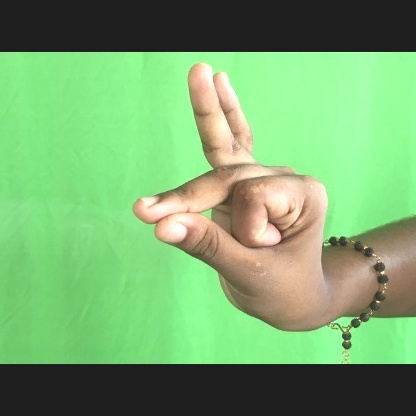
Mudra: Bramaram